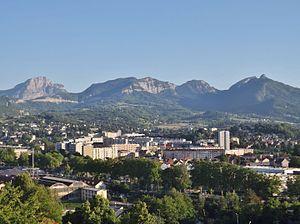
Vue panoramique de Chambéry et du nord du massif de la Chartreuse, en Savoie.
Le massif de la Chartreuse est un massif montagneux des Préalpes, à la limite des départements français de l'Isère et dans une moindre mesure de la Savoie. Il culmine à 2 082 mètres d'altitude à Chamechaude. Il est constitué essentiellement de calcaires disposés en successions d'anticlinaux et de synclinaux formant de longues lignes de crêtes orientées du nord au sud. Les dépressions, au fond desquelles coulent le Guiers et ses affluents, sont séparées par des cols. Le massif, soumis à un climat océanique montagnard, connaît des précipitations relativement importantes mais l'eau est absente de la surface ; elle s'écoule rapidement dans les réseaux karstiques creusés dans le calcaire.
L'érosion différentielle est la composante d'irrégularité de l'érosion résultant des différences de résistance des matériaux. Elle provoque une mise en relief des zones résistantes au détriment des zones tendres, créant ce qui est appelé des figures d'érosion selon l'échelle considérée : de l'ordre kilométrique comme dans le cas d'une côte rocheuse découpée en anses ou centimétrique comme dans un pavement en mosaïque. Cette composante est ainsi déterminante dans l'érosion littorale avec la formation du trait de côte, ou dans les sculptures ou excavations produites par l'érosion éolienne.